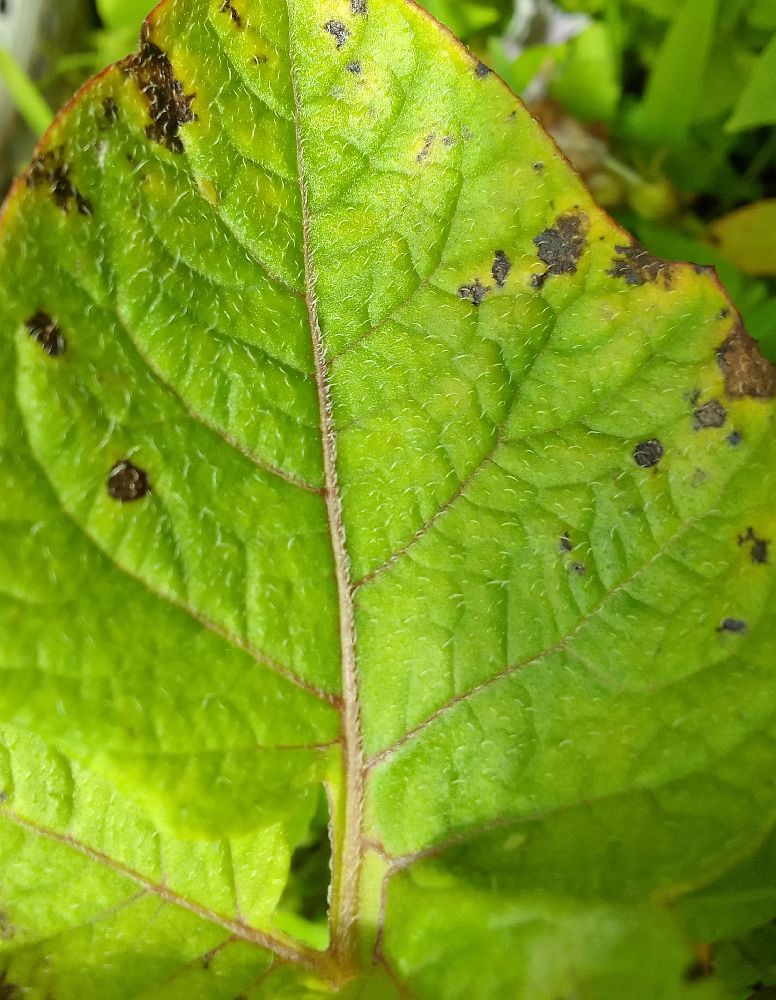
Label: Early blight